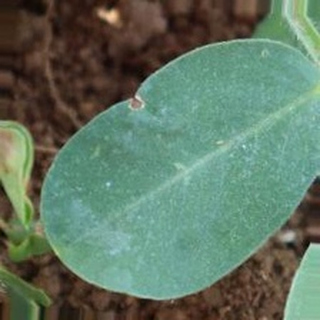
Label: healthy_groundnut